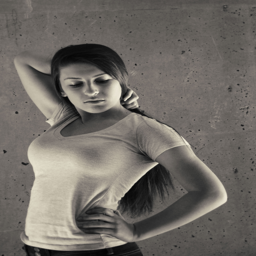
this image would make a good presentation for a fitness model .